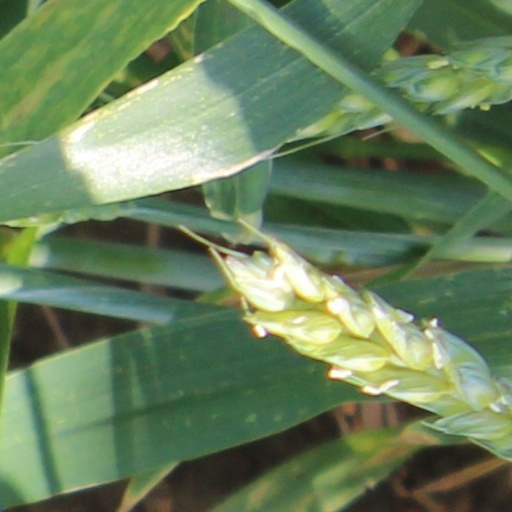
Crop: wheat